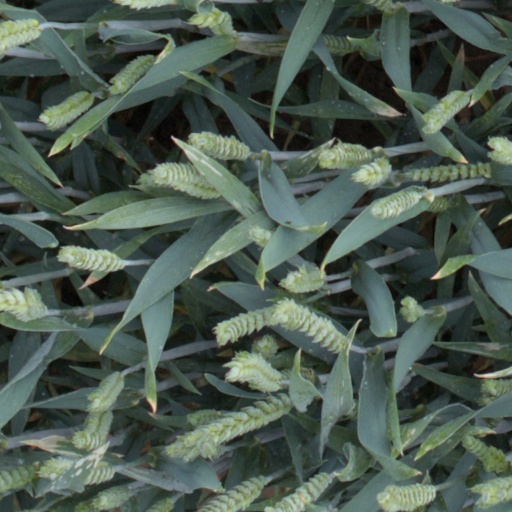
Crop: wheat